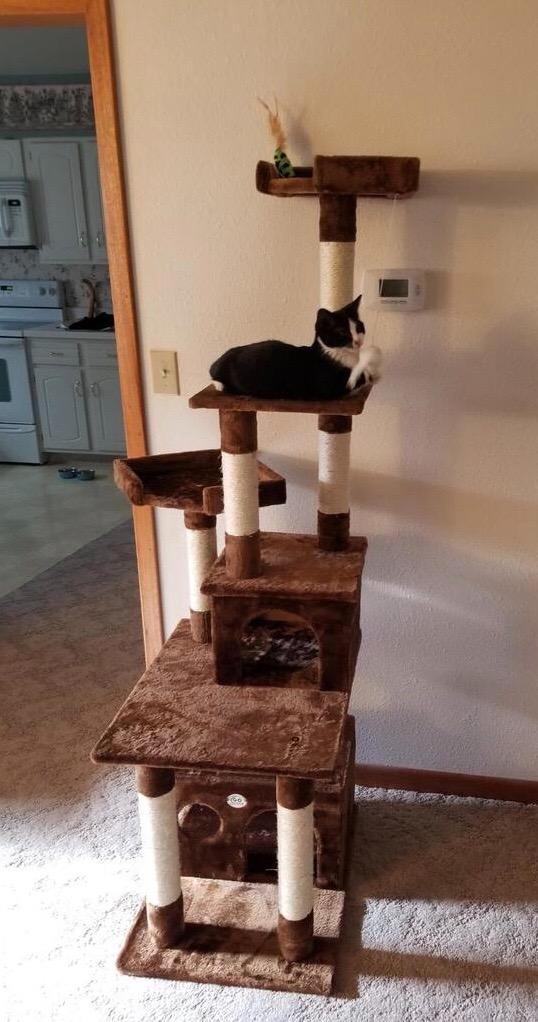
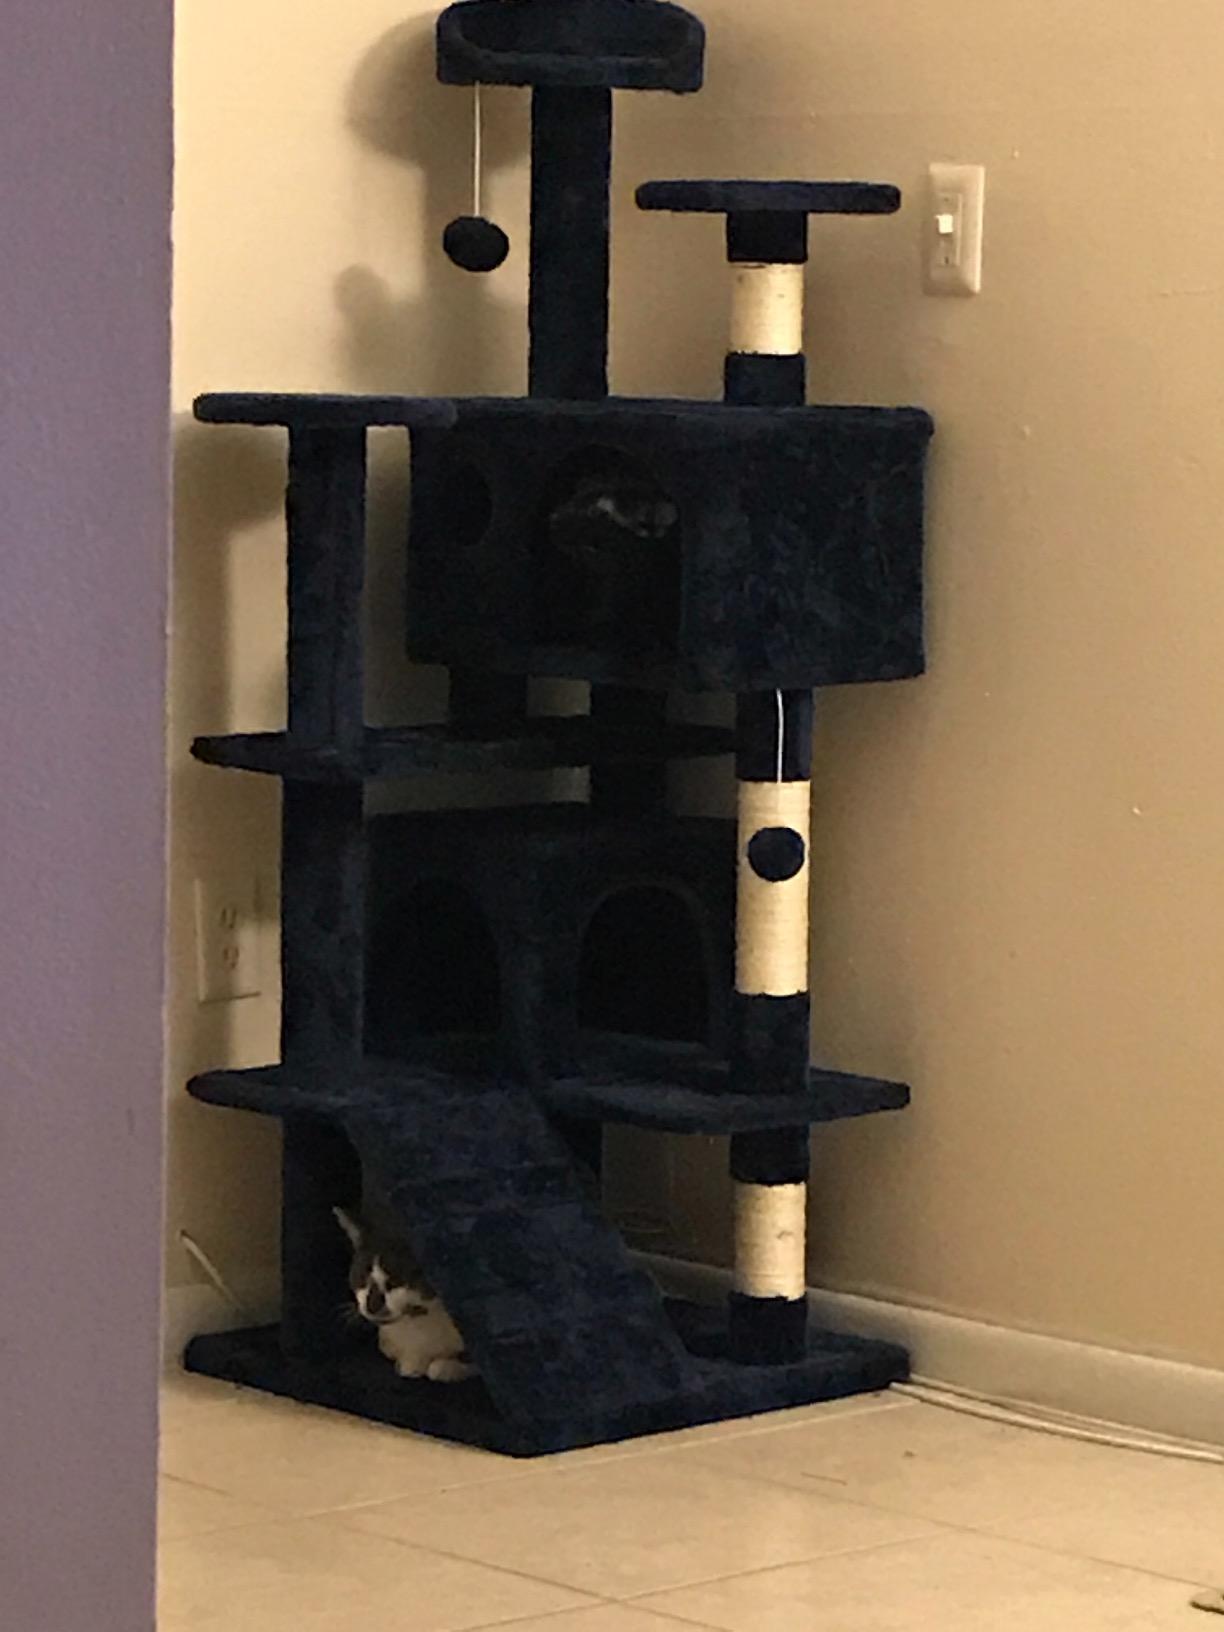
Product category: items_cat tree
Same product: no